1979–1983 Fremantle railway line closure

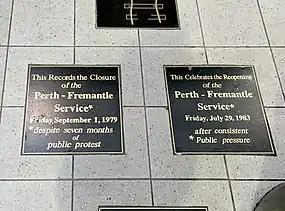
Two plaques on a tiled floor

On 2 September 1979, the Fremantle line, a suburban railway line in Perth, was closed by the Liberal Government of Western Australia due to a claimed lack of patronage and cost effectiveness. The line was reopened on 29 July 1983 following the election of a Labor government at the 1983 state election.